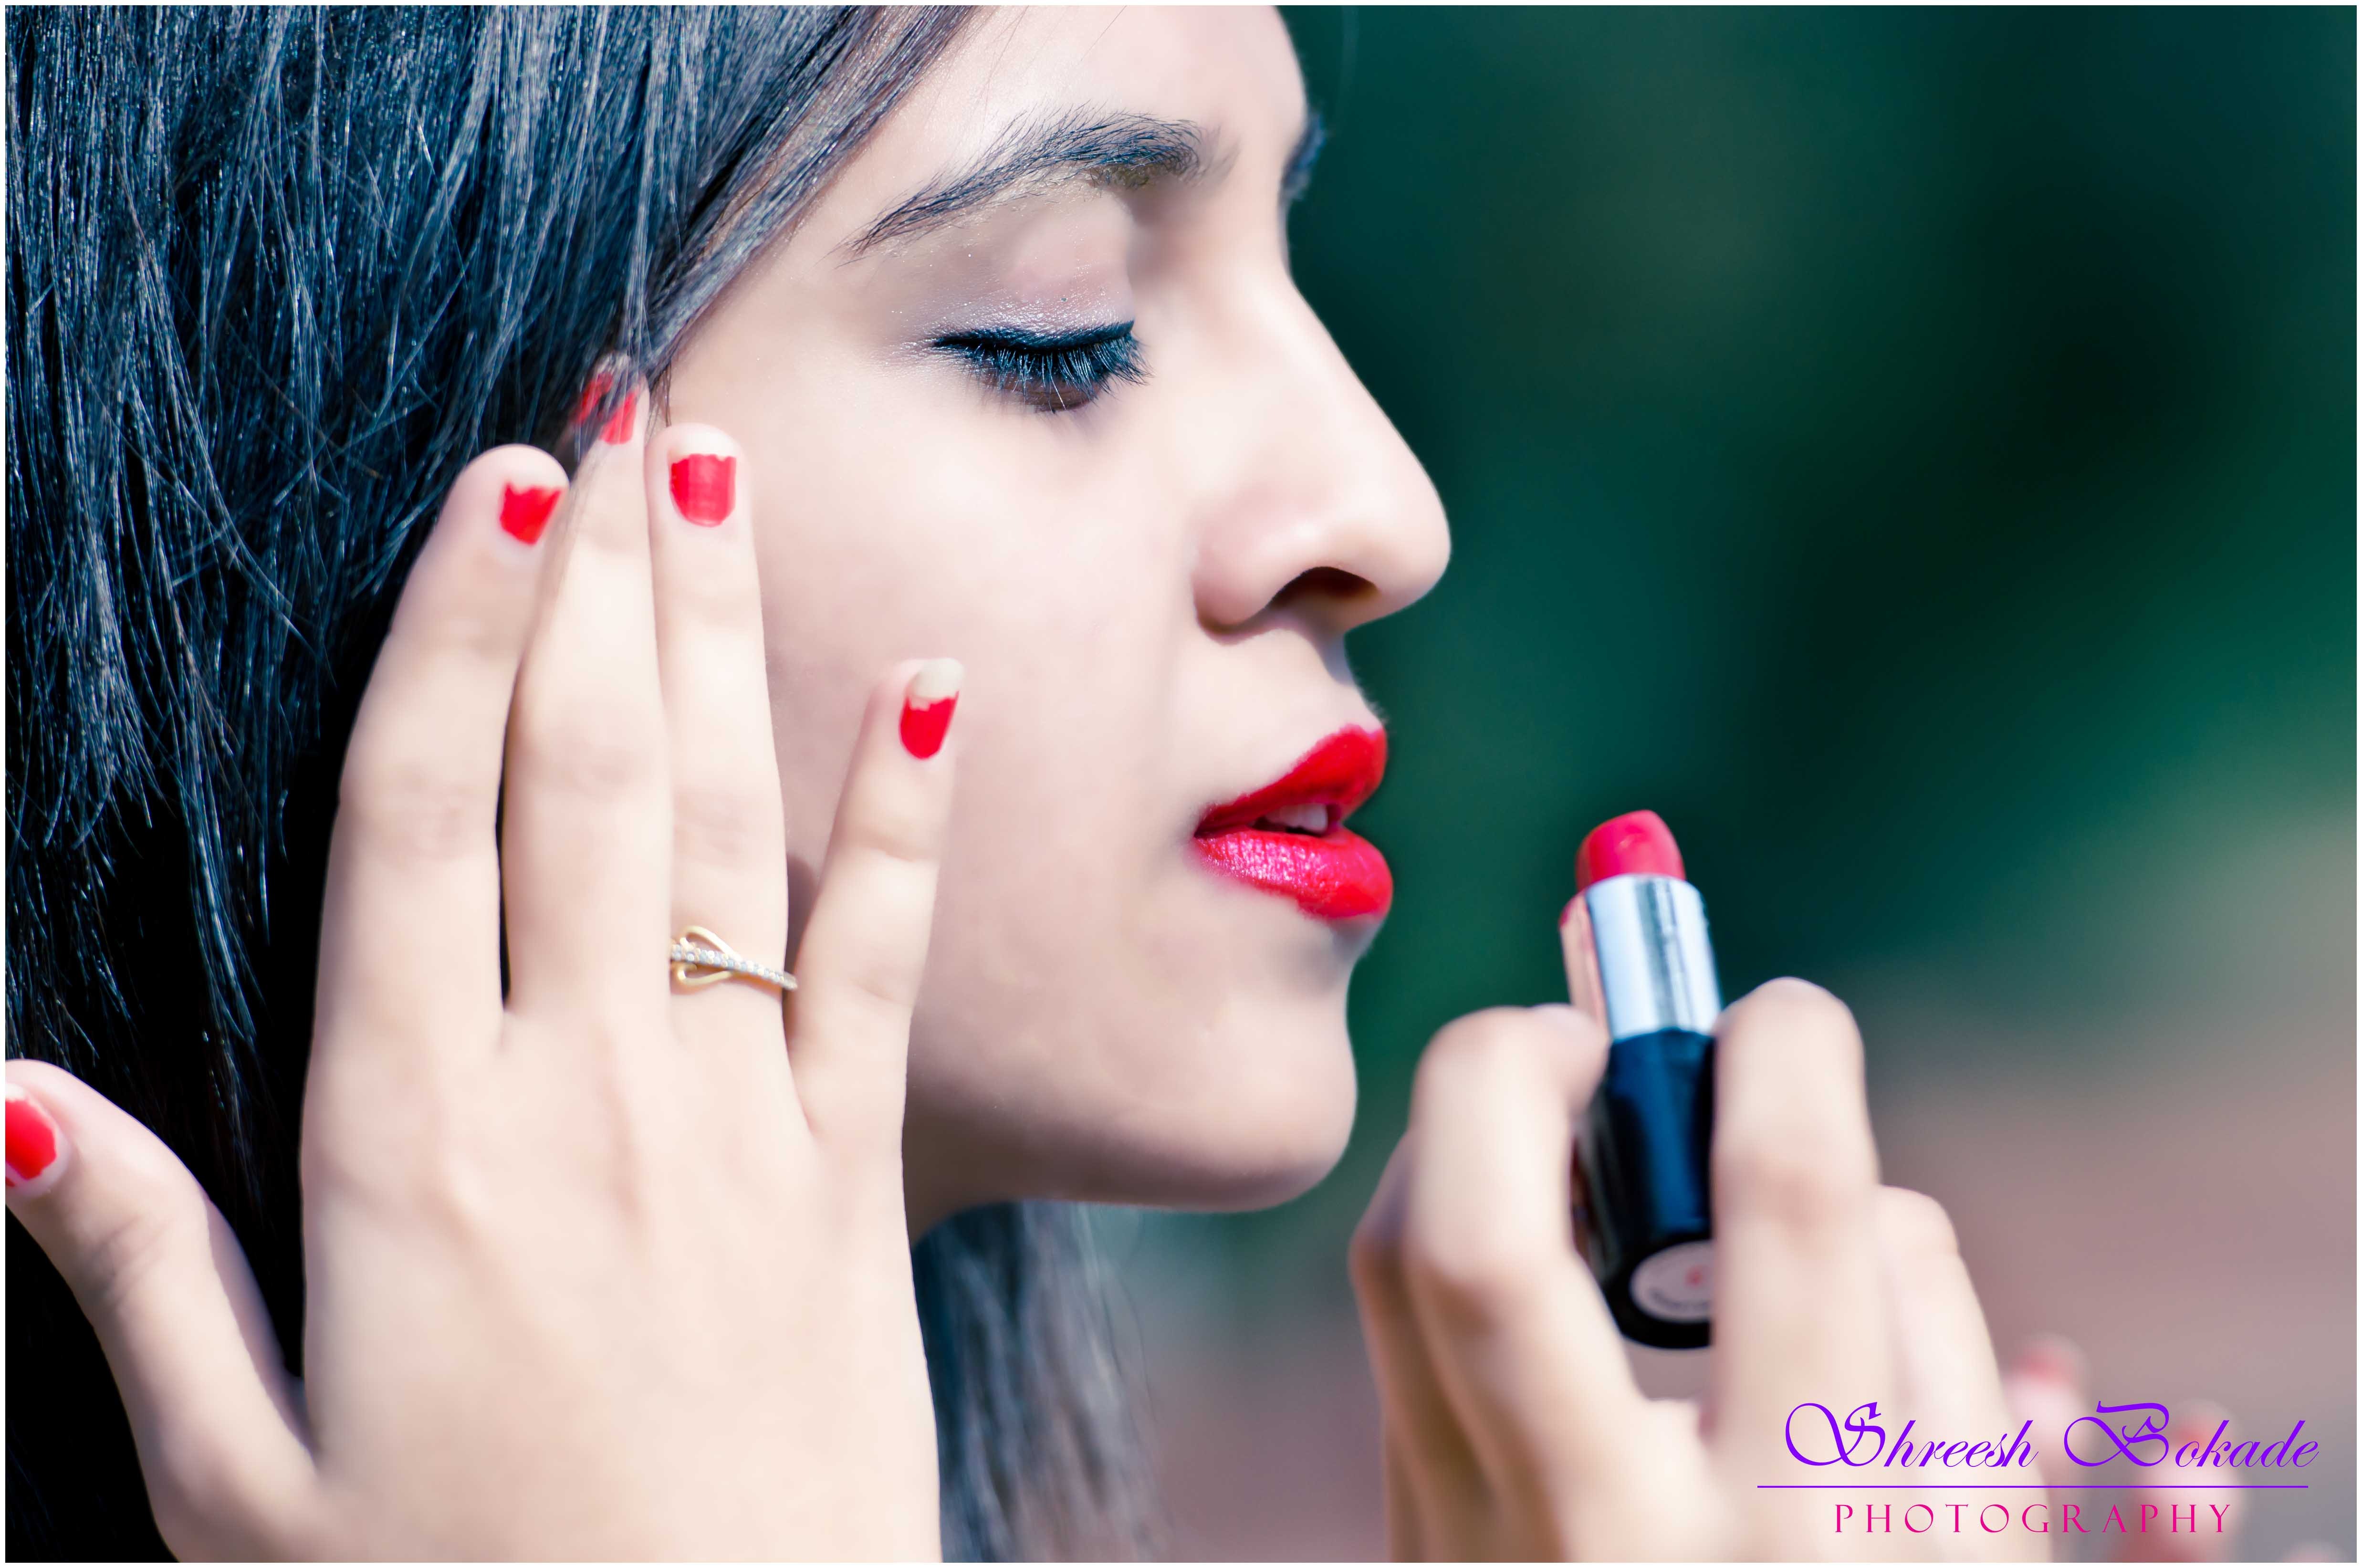
hand, girl, woman, floral, female, love, portrait, finger, color, romance, child, human, fashion, nail, lip, mouth, manicure, eyelash, human body, face, nose, eye, head, little, skin, beauty, beautiful, organ, dreamy, cosmetics, little girl, sense, softened